Tour of Flanders (men's race)

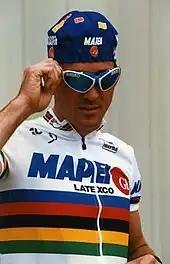
Johan Museeuw took eight podium finishes, of which three were wins, in the 1990s

In 1939, as World War II loomed, organizing magazine "Sportwereld" merged with "Het Nieuwsblad", a popular daily newspaper. During the war, many sporting events were cancelled, but the Tour of Flanders continued to be organized in agreement with the German command. The first wartime race in 1941 was won by Achiel Buysse. Because of road restrictions, the course was altered to poorly surfaced roads and paths, starting and finishing in Ghent and totalling just .